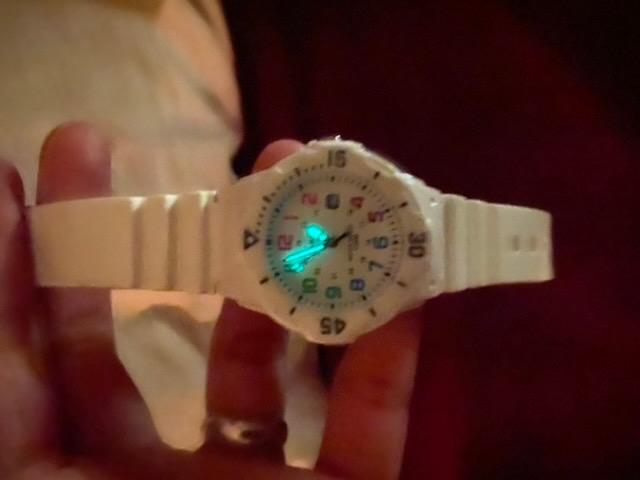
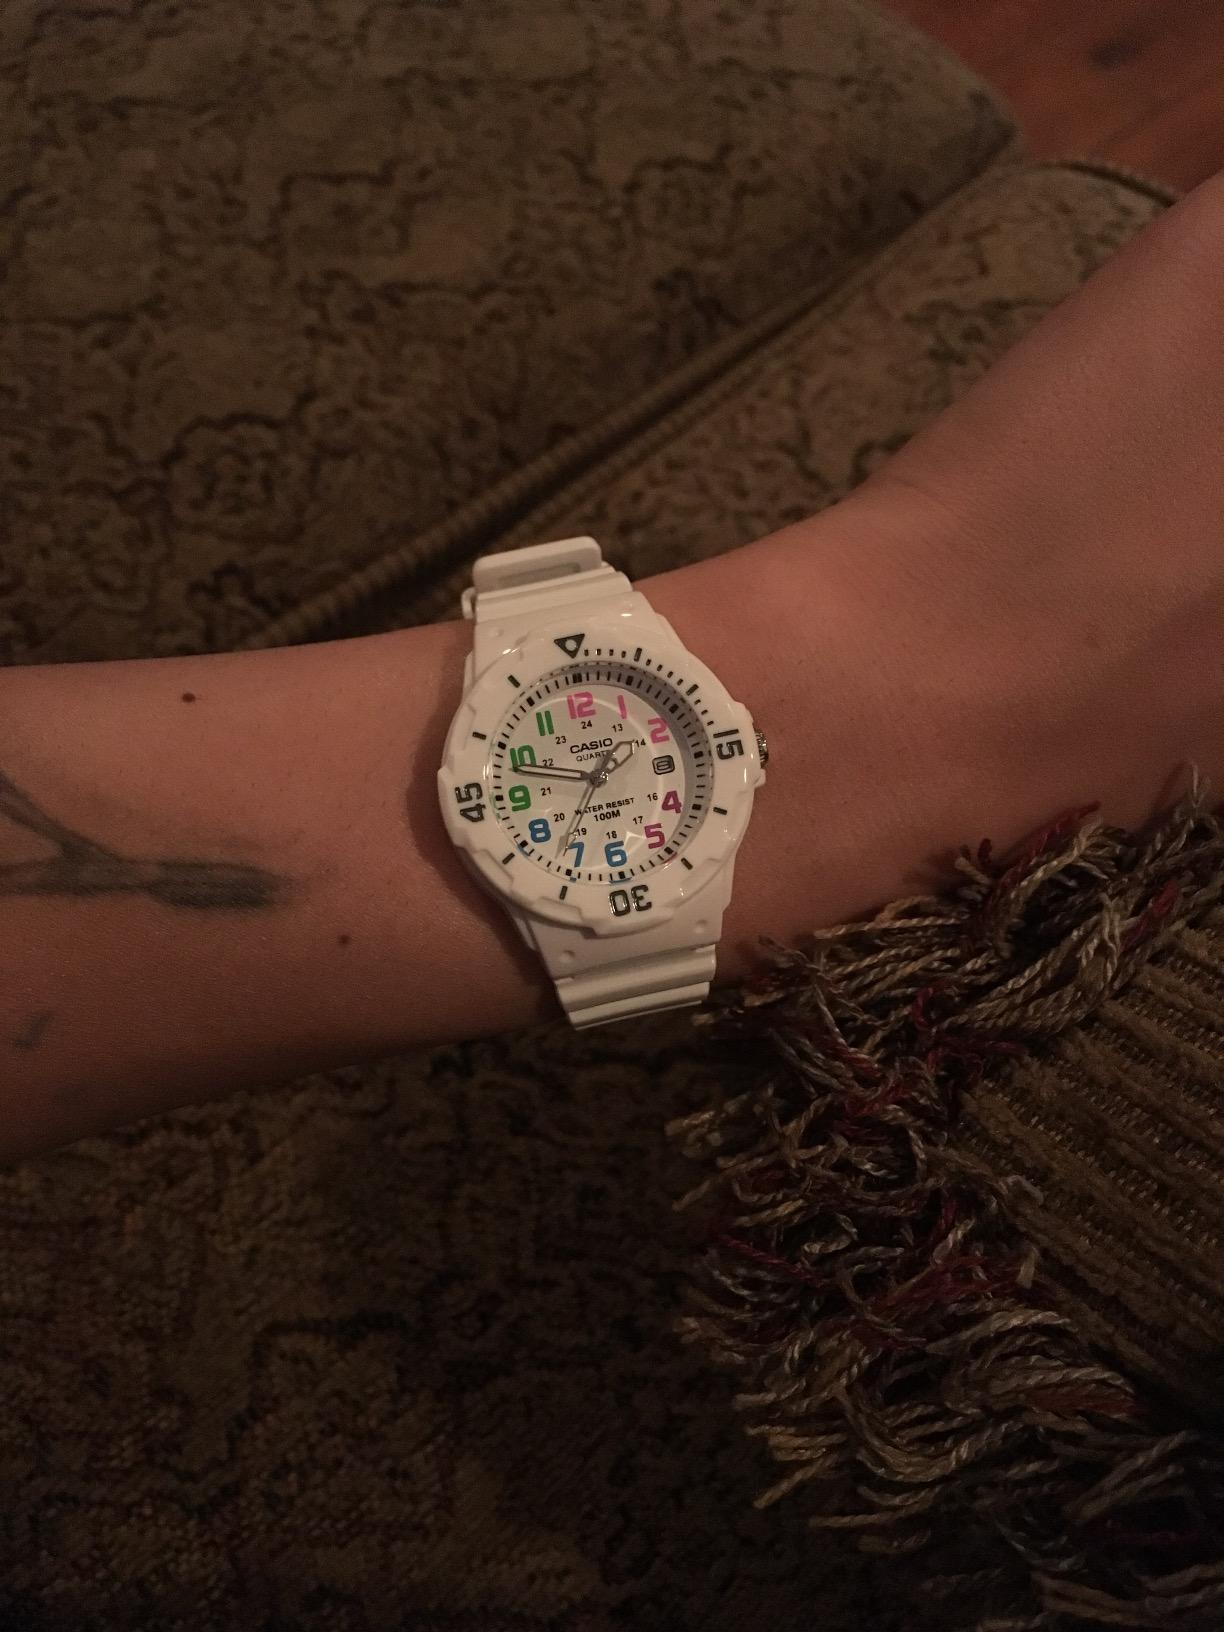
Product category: accessories_watch
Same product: yes